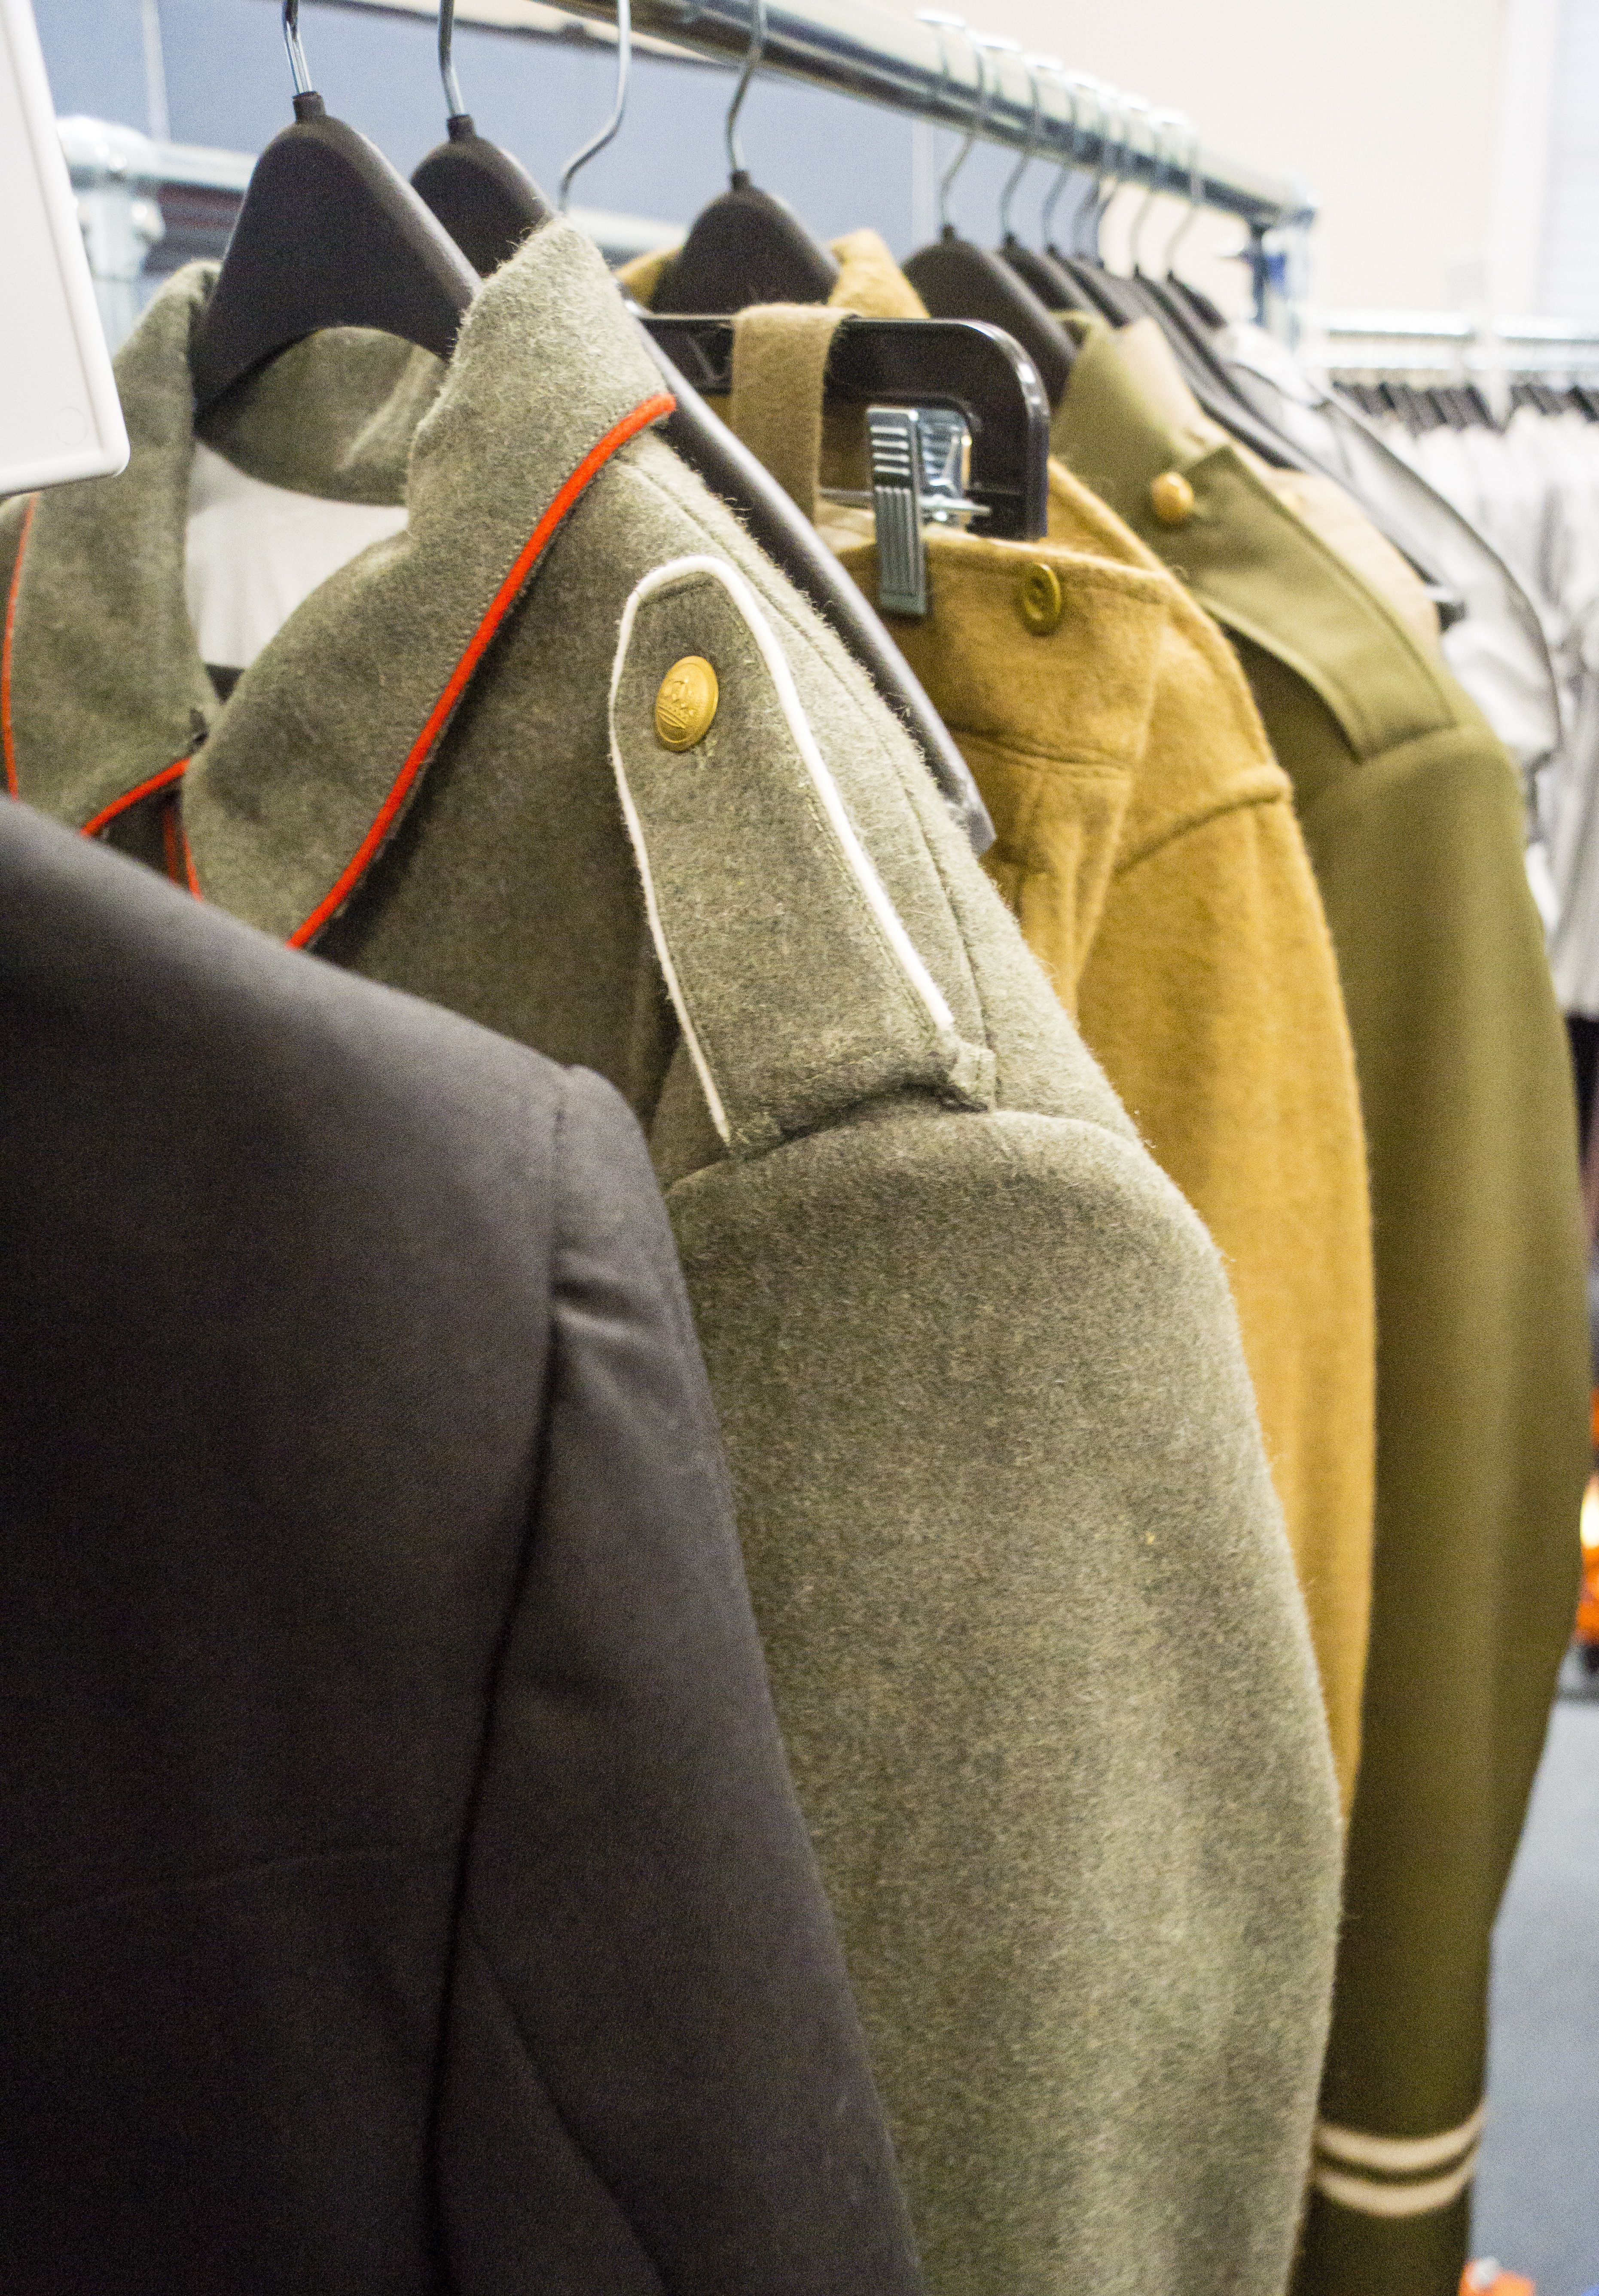
leather, military, spring, soldier, army, bag, clothing, yellow, outerwear, handbag, textile, uniform, british, uniforms, world war 1